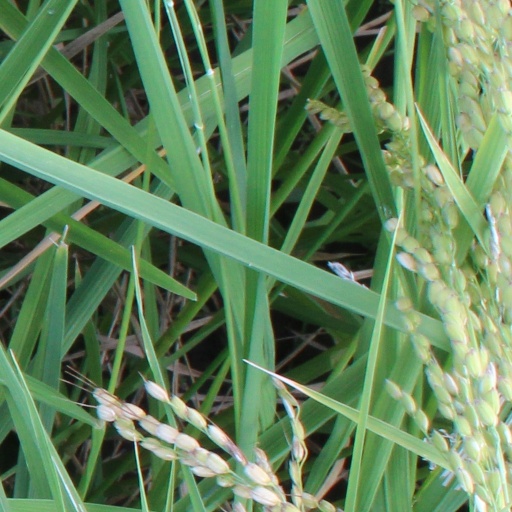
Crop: rice